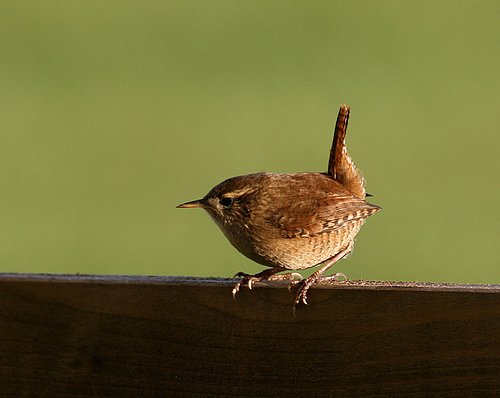
a small bird has a rounded belly and a small yet sharp bill that is dark brown.
this is a small brown bird with a little orange beak.
small brown bird with an upright tell and very pointy beak.
this bird has an overall brown color with a white supercillary stripe.
small brown bird with long bill, big feet, and striped wing feathers.
this small brown bird has a very small long pointed beak and mottled brown and white feathers that give the bird a camouflaged look.
a small stubby bird that is brown in color with a long beak and a tail that sticks straight up.
this bird has a thin sharp bill, a light brown spotted belly, brown wings with striped primaries, a brown crown and back, brown feet and tarsi, and striped retrices.
this small bird has brown and tan colored feathers.
a small bird with brown feathers, light brown superciliary, and a small brown beak.
Species: Winter Wren